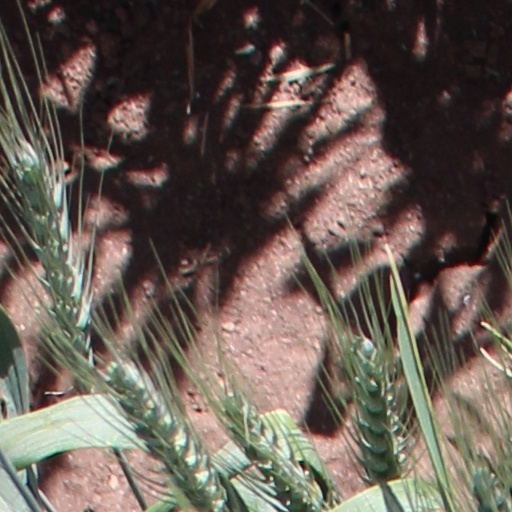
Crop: wheat